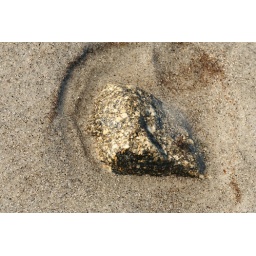
Small rock in the sand